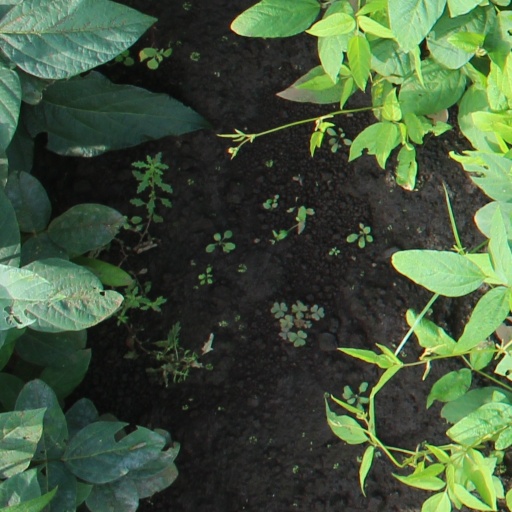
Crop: soybean